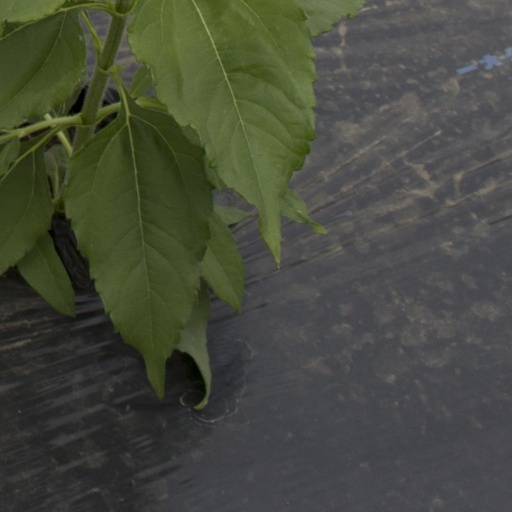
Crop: Jerusalem artichoke